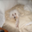
Label: dog